W. Warren Wagar

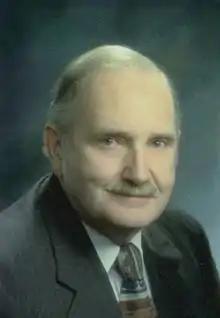
W. Warren Wagar, 2003

Walter Warren Wagar (June 5, 1932, Baltimore, Maryland – November 16, 2004, Vestal, New York), better known as W. Warren Wagar, was an American historian and futures studies scholar.